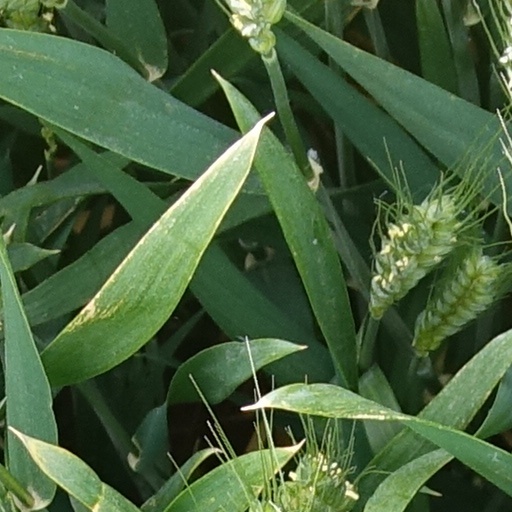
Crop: wheat